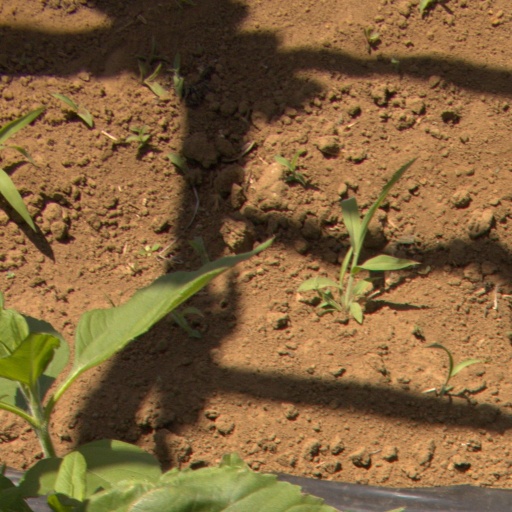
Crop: Jerusalem artichoke